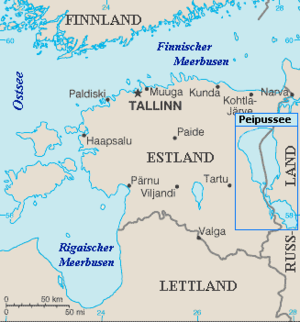
Peipus
Peipus er en stor sø på grænsen mellem Estland og Rusland. Peipus er Europas fjerde største ferskvandssø, med et areal på 3.555 km². Kun Ladoga, Onega og Vänern er større i Europa. Af det samlede areal er 1.570 km² del af estisk territorium; resten tilhører Rusland.